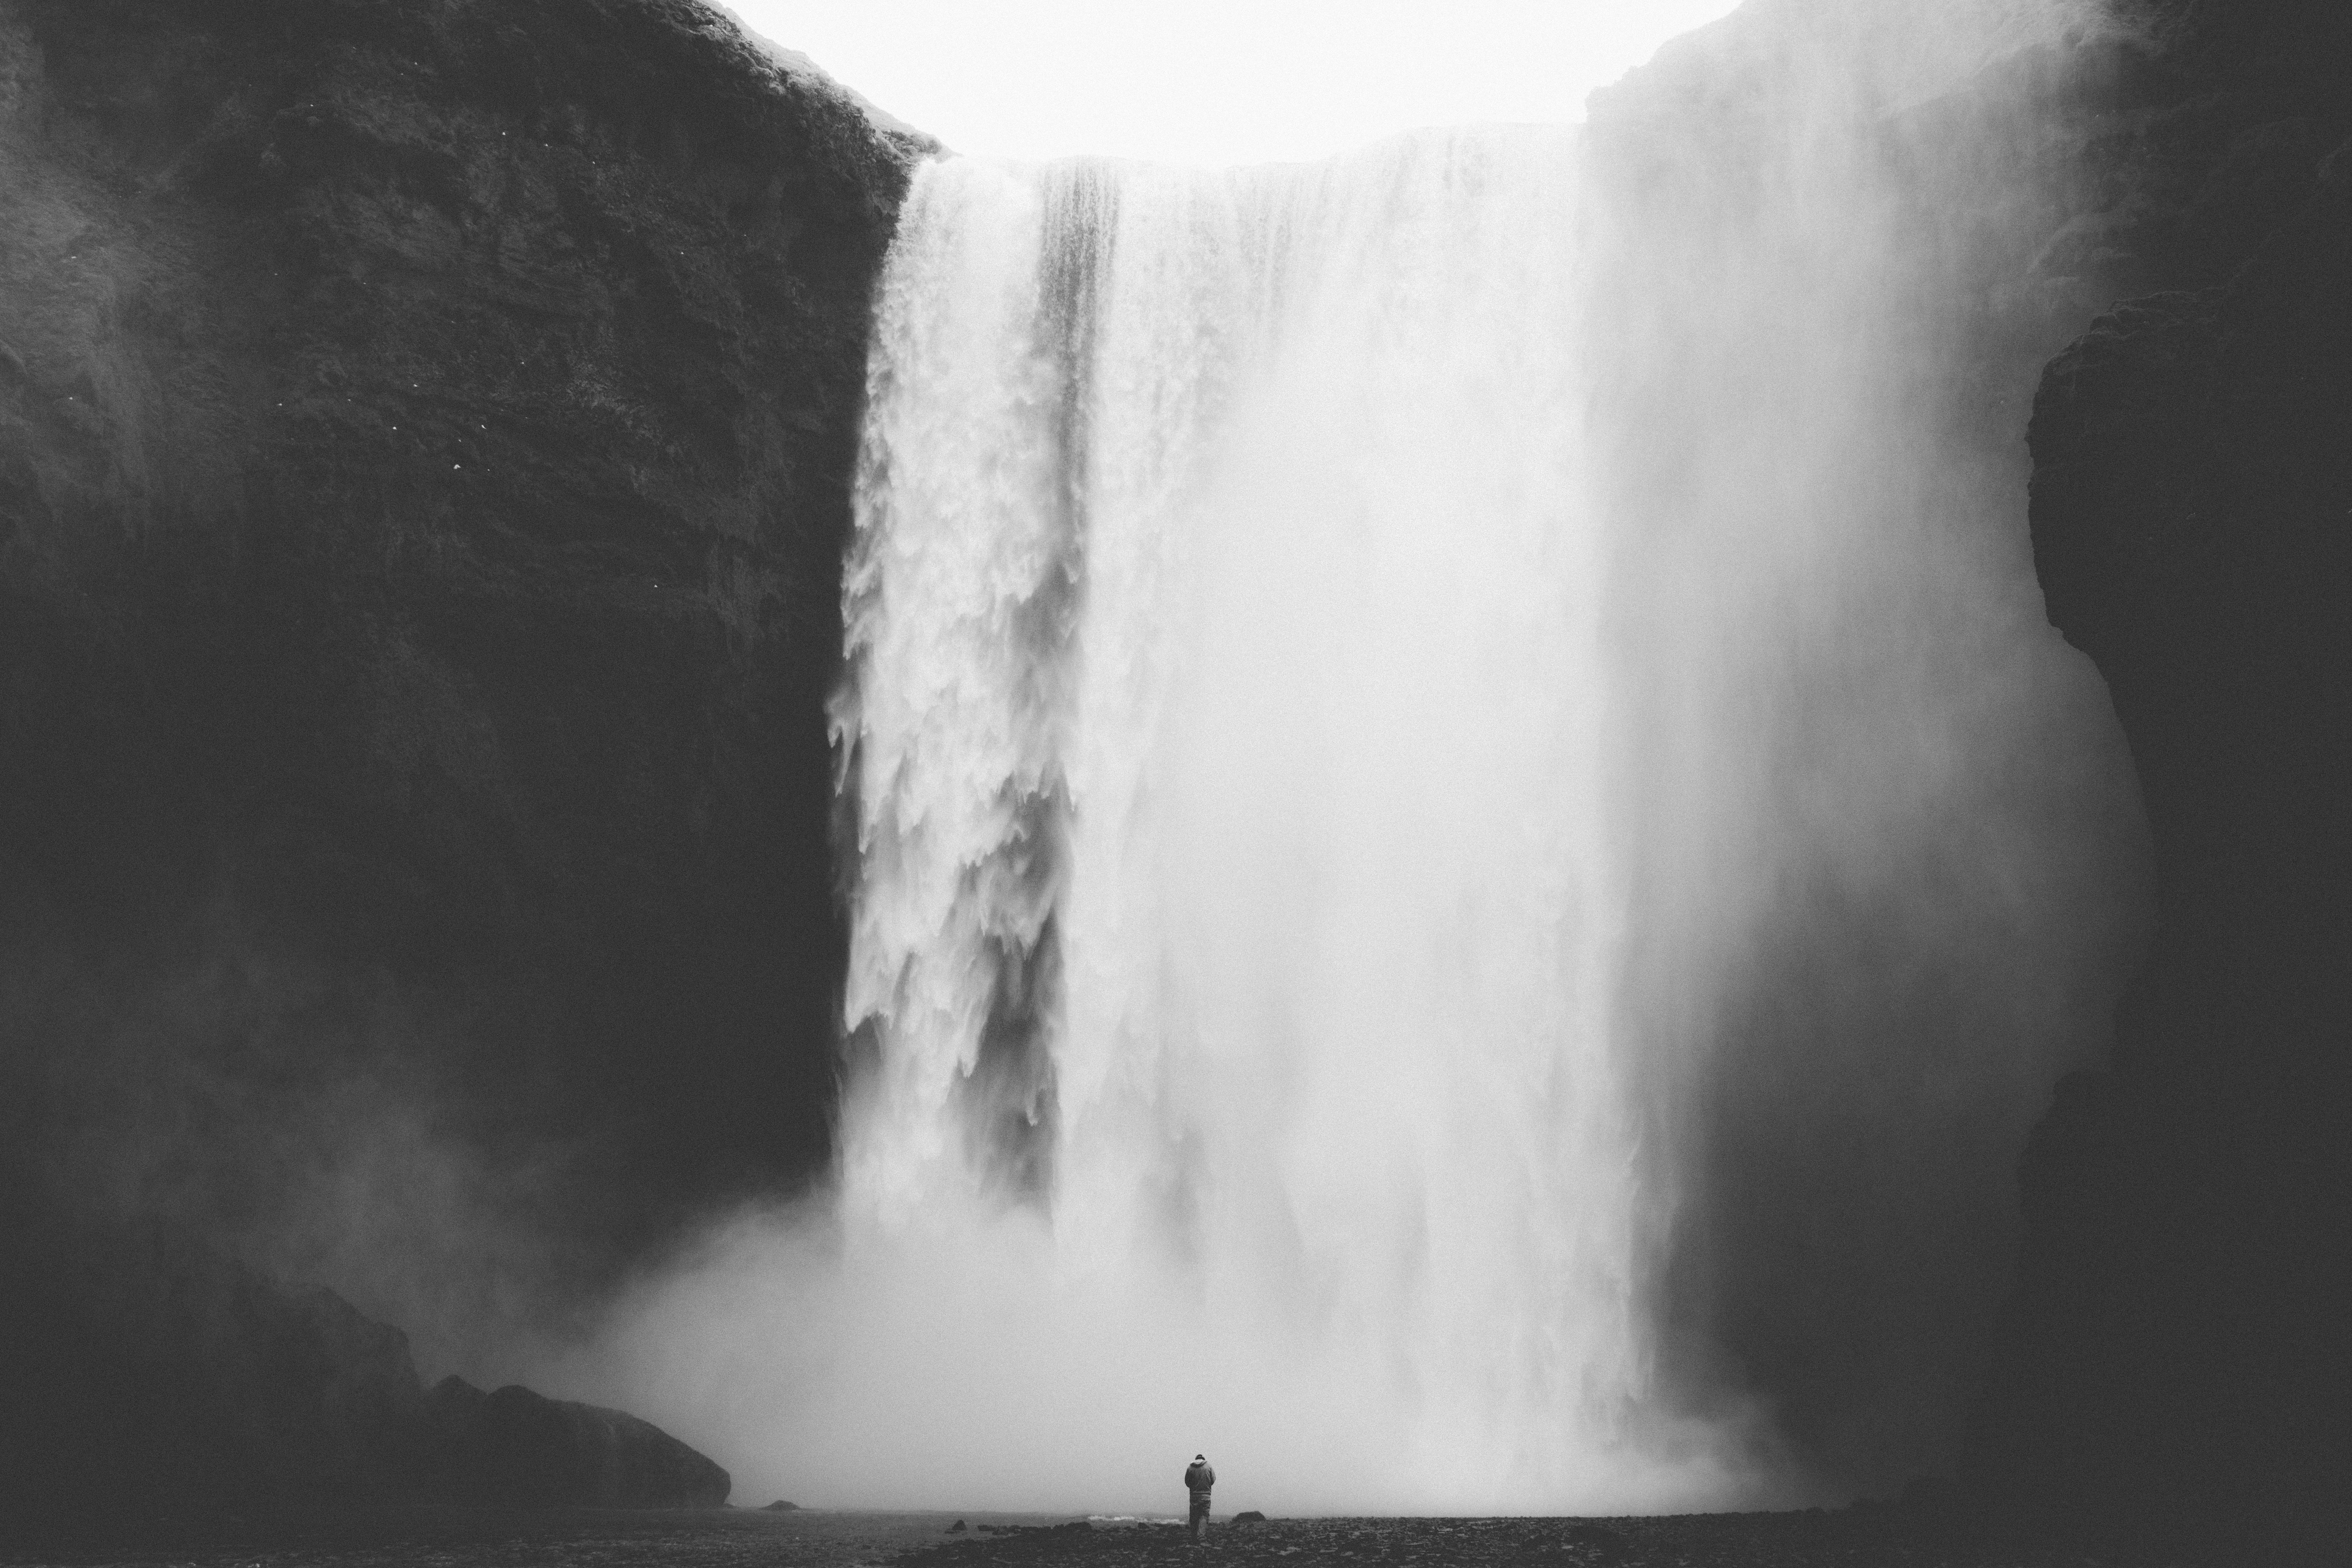
man, waterfall, black and white, mist, white, wave, river, weather, black, monochrome, body of water, water feature, monochrome photography, atmospheric phenomenon, geological phenomenon, wind wave